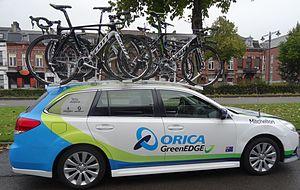
Reportage photographique réalisé le dimanche 5 octobre à l'occasion du départ de la quatrième étape de l'Eurométropole Tour 2014 à Mons, Belgique.